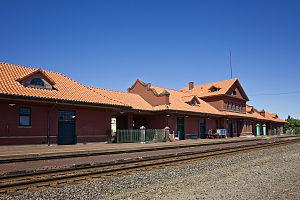
La gare de Centralia est une gare ferroviaire des États-Unis située dans la ville de Centralia dans l'État de Washington; Elle est desservie par Amtrak. C'est une gare avec personnel.